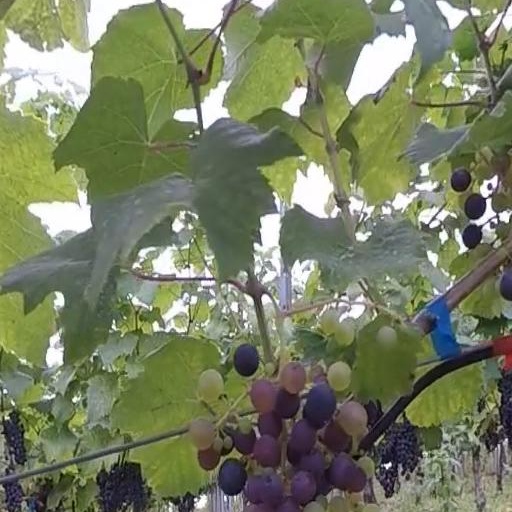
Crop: grape